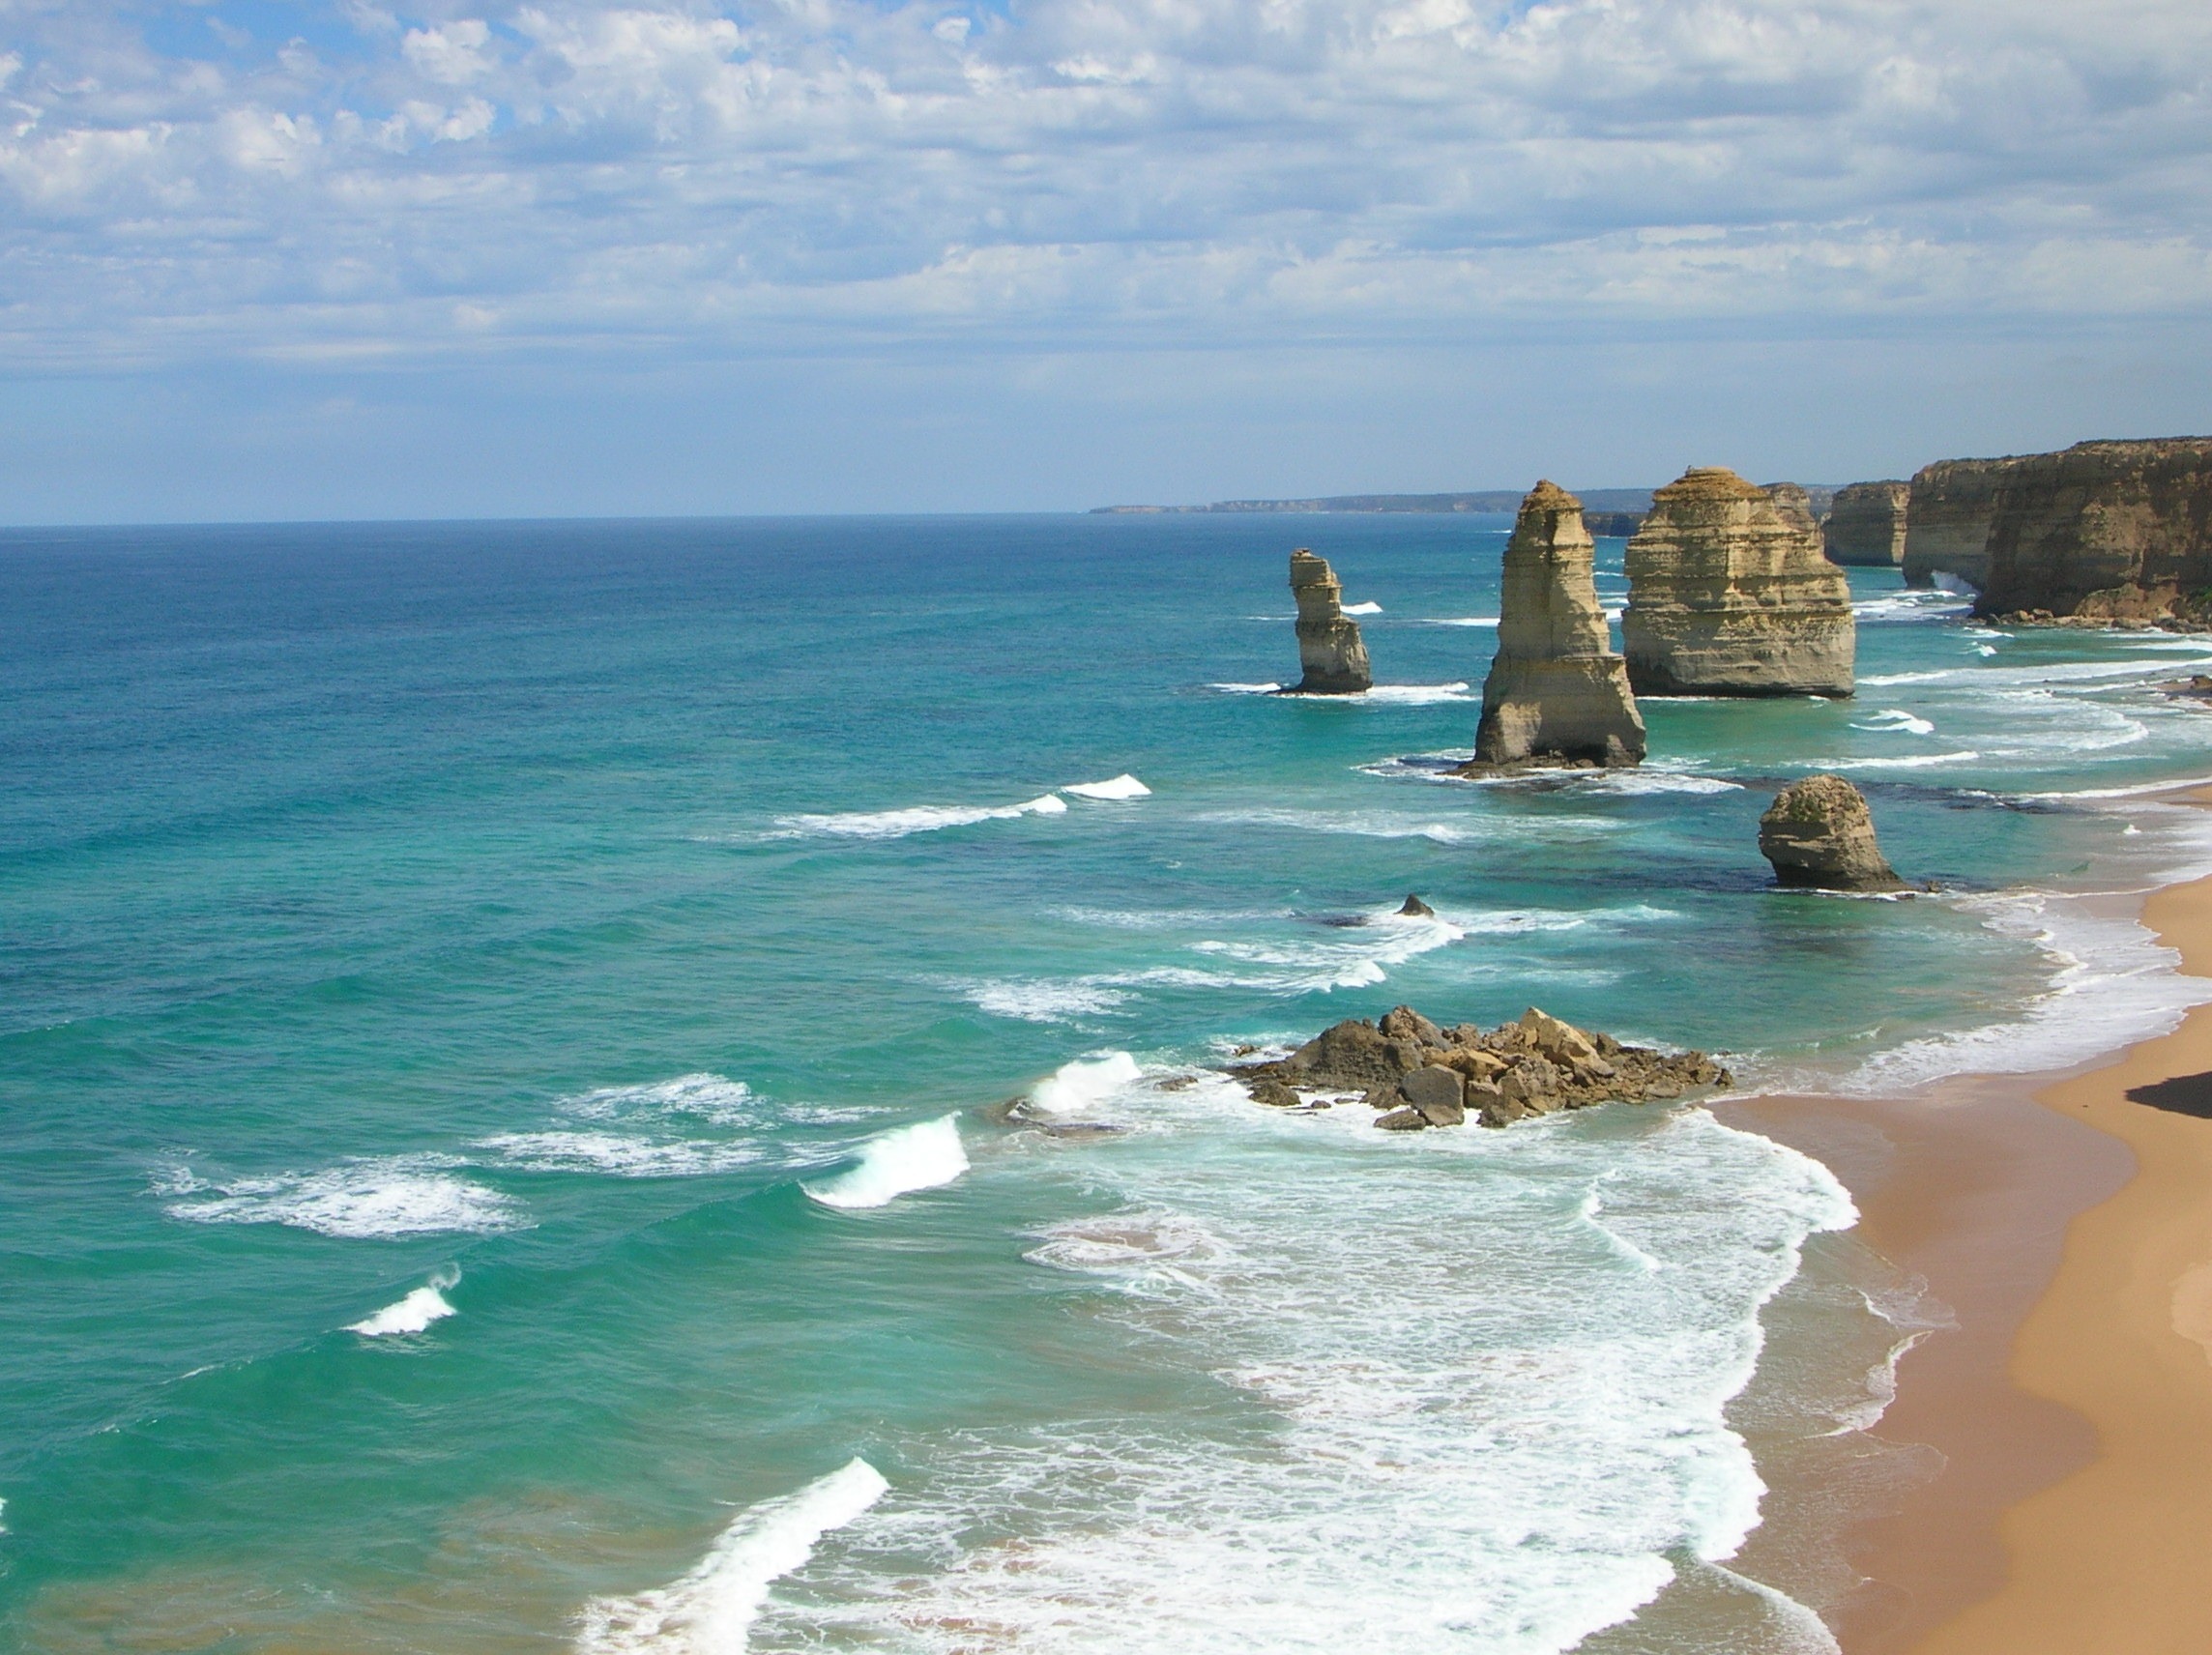
beach, sea, coast, water, ocean, shore, wave, vacation, cliff, cove, bay, terrain, body of water, australia, caribbean, pacific, cape, islet, great ocean road, wind wave